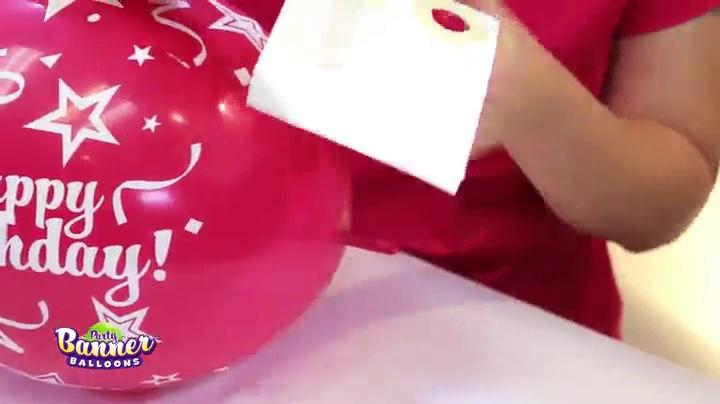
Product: Party Banner Balloons 10 Count Marvel's Spider-Man QuickLink Banner Balloons, 12-Inch
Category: Toys & Games | Party Supplies | Balloons
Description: Package of 10 Latex Qualatex QuickLink Spider-Man Balloons Helium Quality.
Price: $9.09
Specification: ProductDimensions:12x12x15inches|ItemWeight:0.32ounces|ShippingWeight:0.32ounces(Viewshippingratesandpolicies)|DomesticShipping:ItemcanbeshippedwithinU.S.|InternationalShipping:ThisitemcanbeshippedtoselectcountriesoutsideoftheU.S.LearnMore|ASIN:B00RV6C9O6|Itemmodelnumber:18399|Manufacturerrecommendedage:8-15years